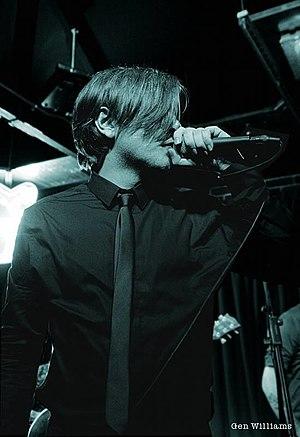
Menswear est un groupe de britpop.
Johnny Dean, de son vrai nom John Hutchinson Dean est un chanteur britannique.